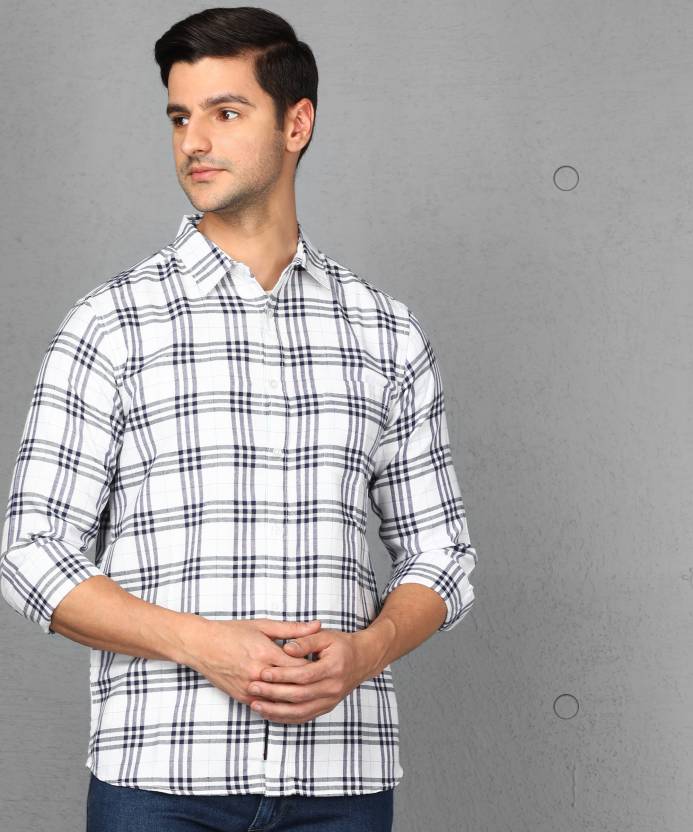
Product: Men Regular Fit Checkered Casual Shirt
Price: ₹389
Colors: Multicolor
Pattern: Checkered